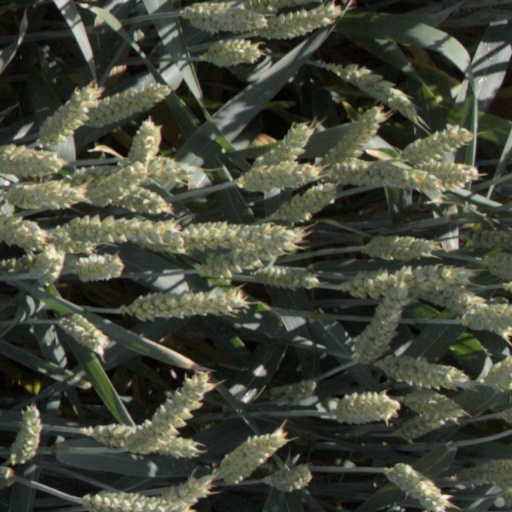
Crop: wheat